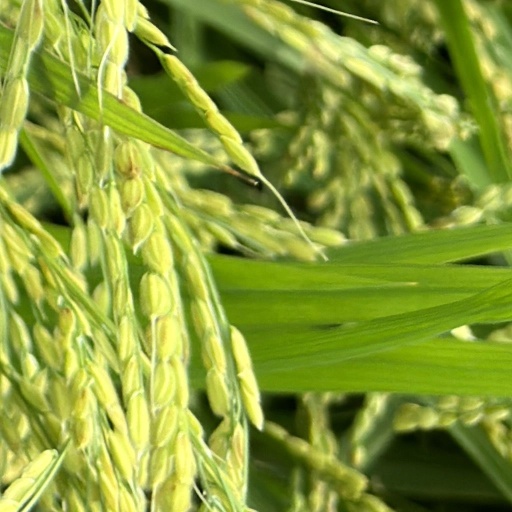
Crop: rice